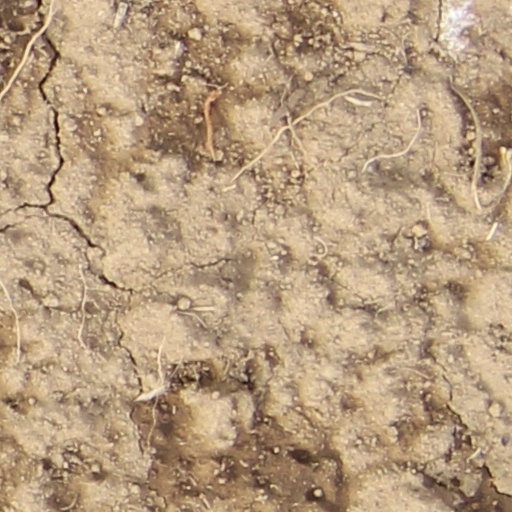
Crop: wheat